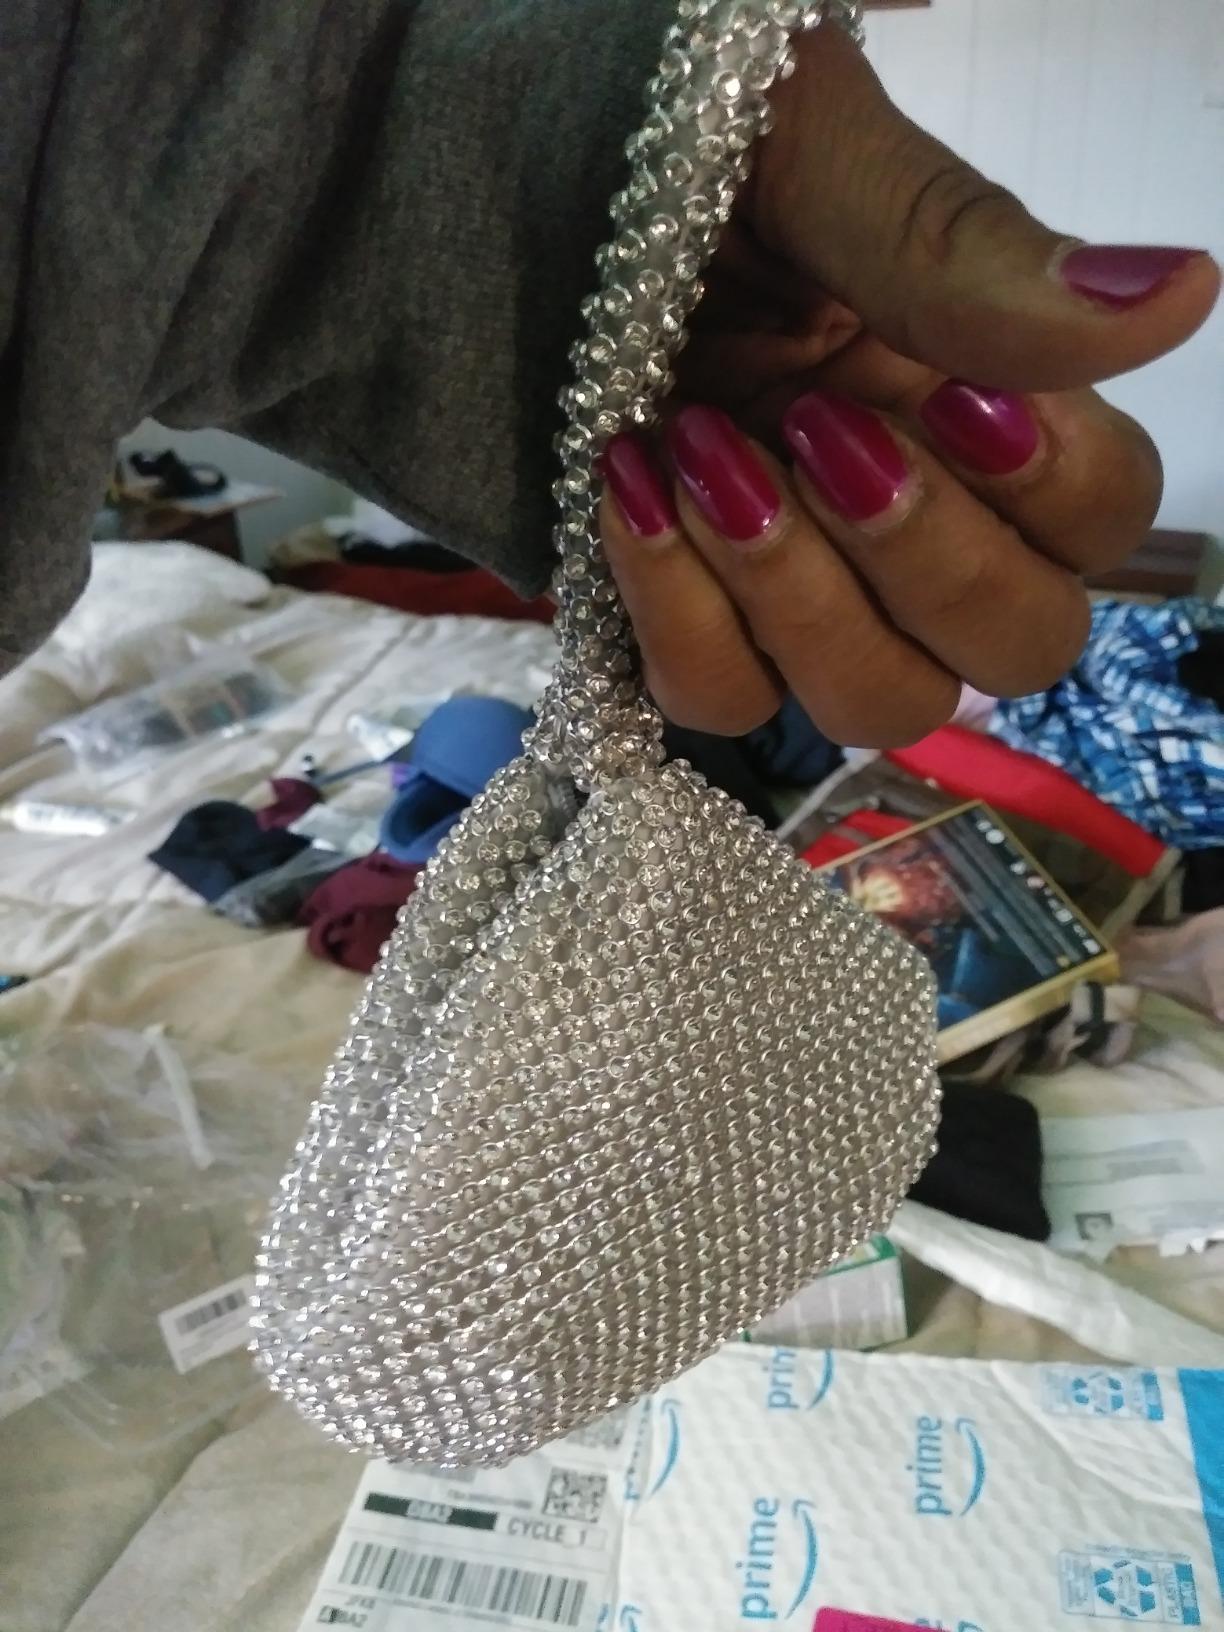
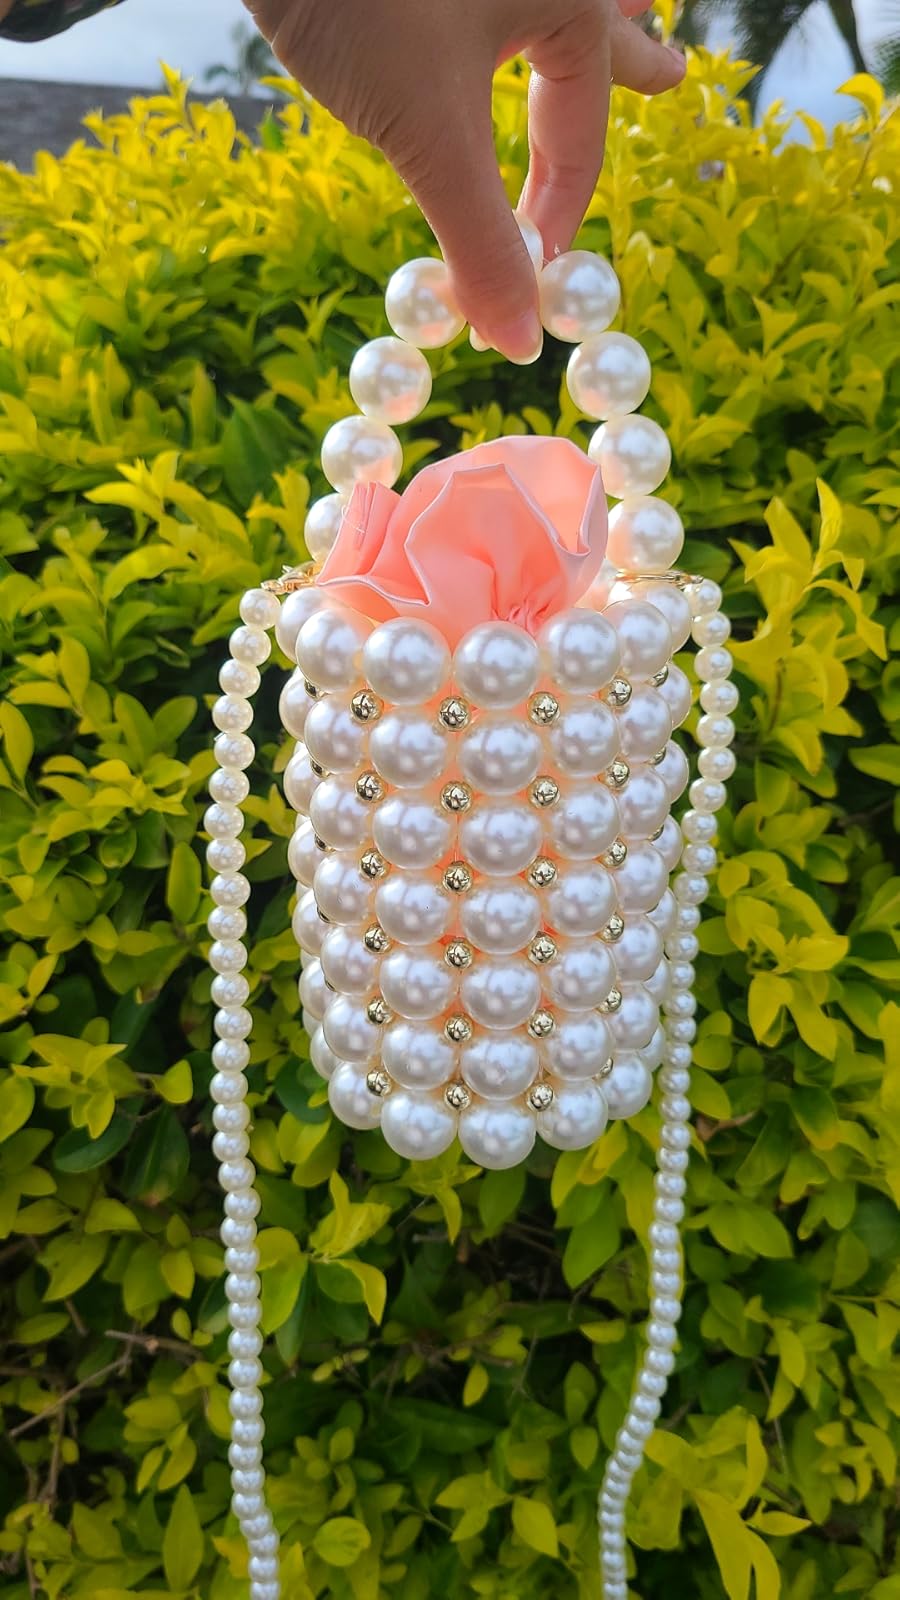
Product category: accessories_handbag
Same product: no